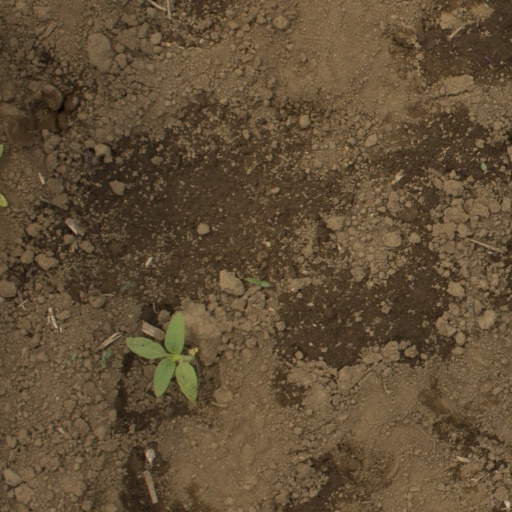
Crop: Jerusalem artichoke